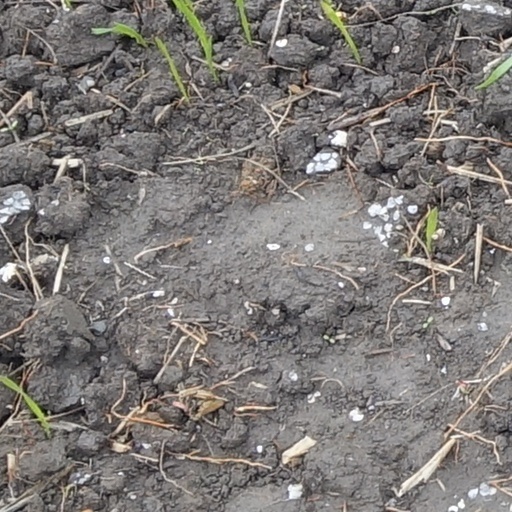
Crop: wheat